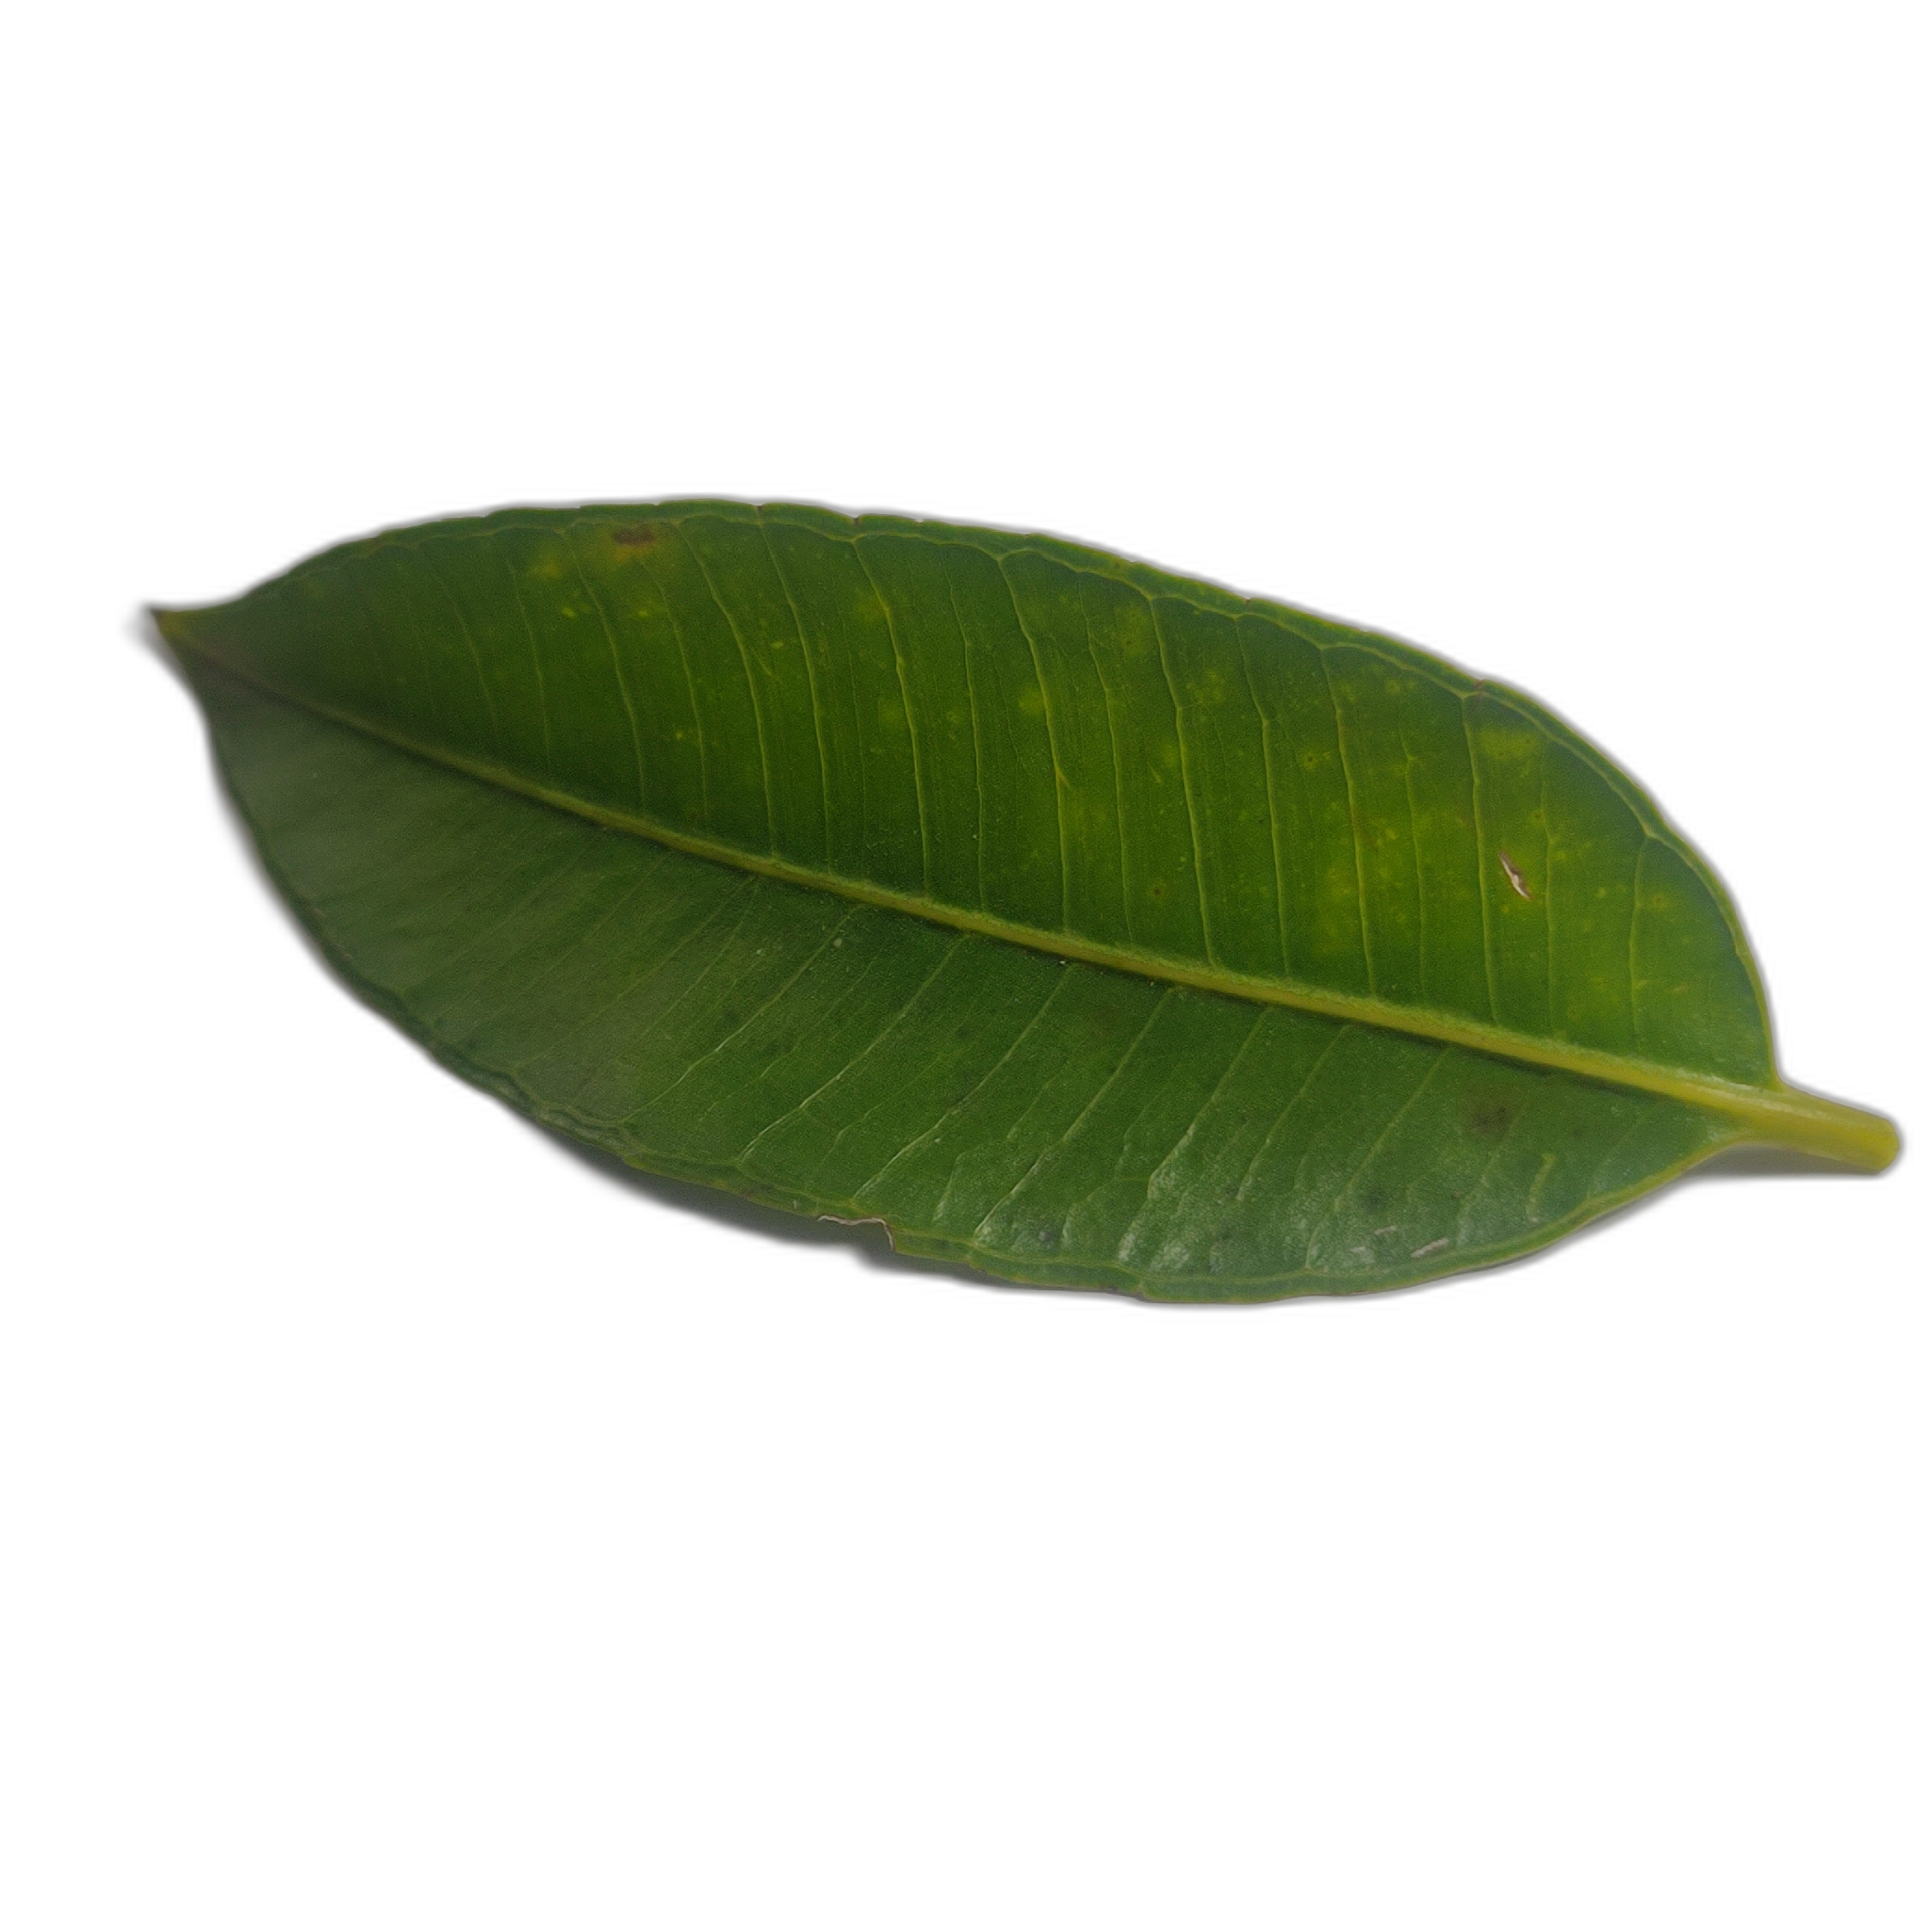
Label: healthy